Episcopal Church of the Transfiguration (Belle Plaine, Minnesota)

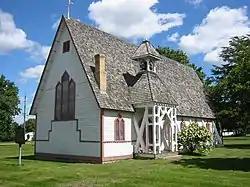
The Episcopal Church of the Transfiguration from the southwest

The Episcopal Church of the Transfiguration is a former church building in Belle Plaine, Minnesota, United States. It was built in 1868 in Stick style, a significant departure from the architecture of most contemporaneous churches in Minnesota. The property was listed on the National Register of Historic Places in 1980 for its significance in the theme of architecture. It was nominated for its unusual use of Stick style.